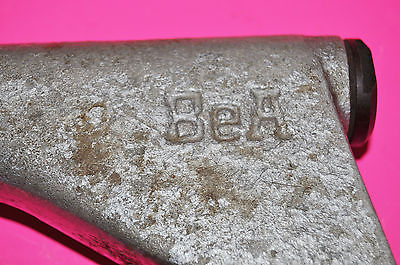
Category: stapler